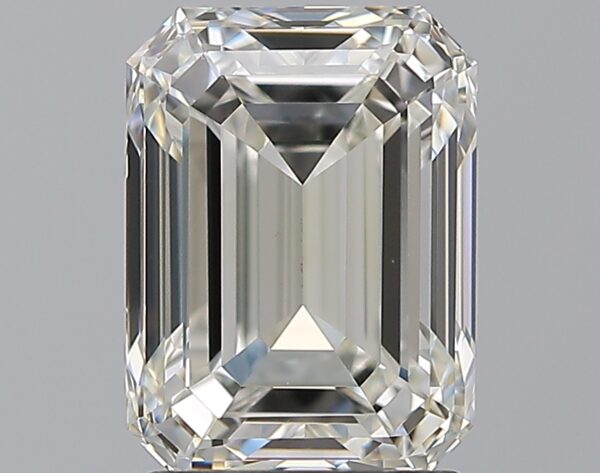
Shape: emerald
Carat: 2
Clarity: VVS2
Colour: J
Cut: EX
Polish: EX
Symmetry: EX
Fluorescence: F
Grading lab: GIA
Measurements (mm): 8.14 x 6.01 x 4.09